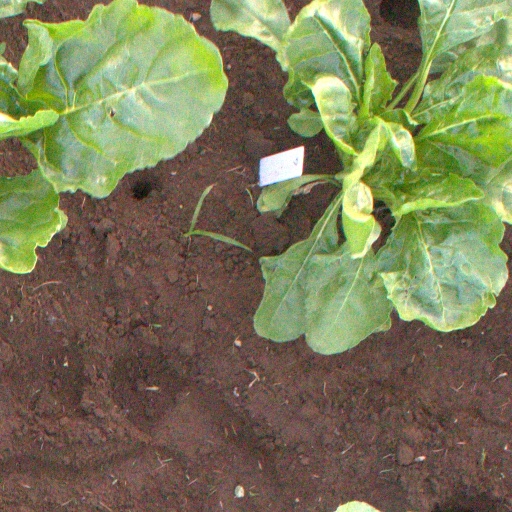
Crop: sugar beet